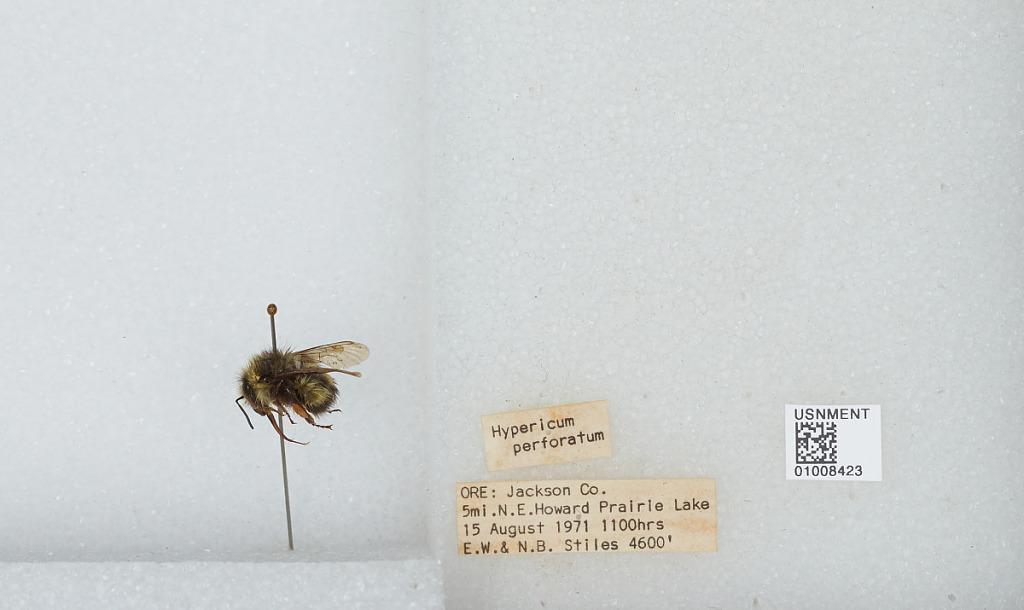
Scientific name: Bombus (Pyrobombus) flavifrons Cresson
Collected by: E. Stiles & N. Stiles
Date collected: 1971-8-15
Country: United States
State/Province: Oregon
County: Jackson
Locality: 5 miles northeast of Howard Prairie Lake
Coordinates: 42.2833, -122.404